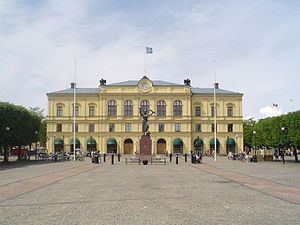
Karlstad
Karlstad er en by i Sverige med 58.000 indbyggere. Den er hovedby i Karlstads kommune med omkring 82.000 indbyggere. Byen er residensby for Värmlands län og stiftsby for Karlstads Stift.